Okolicsányi family

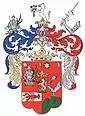
Coat of arms of the Turiec county

In 1435, Michal I of Okoličné, son of Ján II of Okoličné, granted partial city privileges to Okoličné, modeled on privileges of Nemecká Ľupča (today Partizánská Ľupča). Michal (documented in the years 1464–1484) acted in various judicial functions. In 1464, as a respected nobleman, he was a witness in a property dispute, which was resolved by the Liptov governor together with his servants. In 1480, he is listed among the arbitrators in another document. In 1466, Michal is also documented as a lay member of the Liptov religious brotherhood (confraternity), which brought together Liptov parish priests and also representatives of the local nobility. In 1453, Michal from Okoličné managed from the Archbishop of Esztergom to have the chapel of St. Cosmas and Damian elevated to a parish church. At the same time, he requested that members of his family, as well as members of noble families, whose dead were previously buried at the parish church in Liptovský Mikuláš, to be able to have their final resting place in this building. Michal probably died at the end of 1484. A document from January 1, 1485, already mentions Uršula, the widow of Michal of Okoličné, who became the wife of his namesake, another Michal of Okoličné.